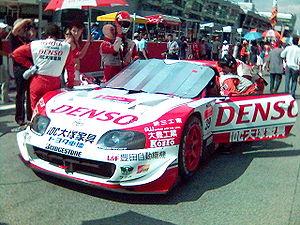
SARD, sigle de Sigma Advanced Racing Development, est un préparateur et équipementier japonais et une écurie de course de Toyota.